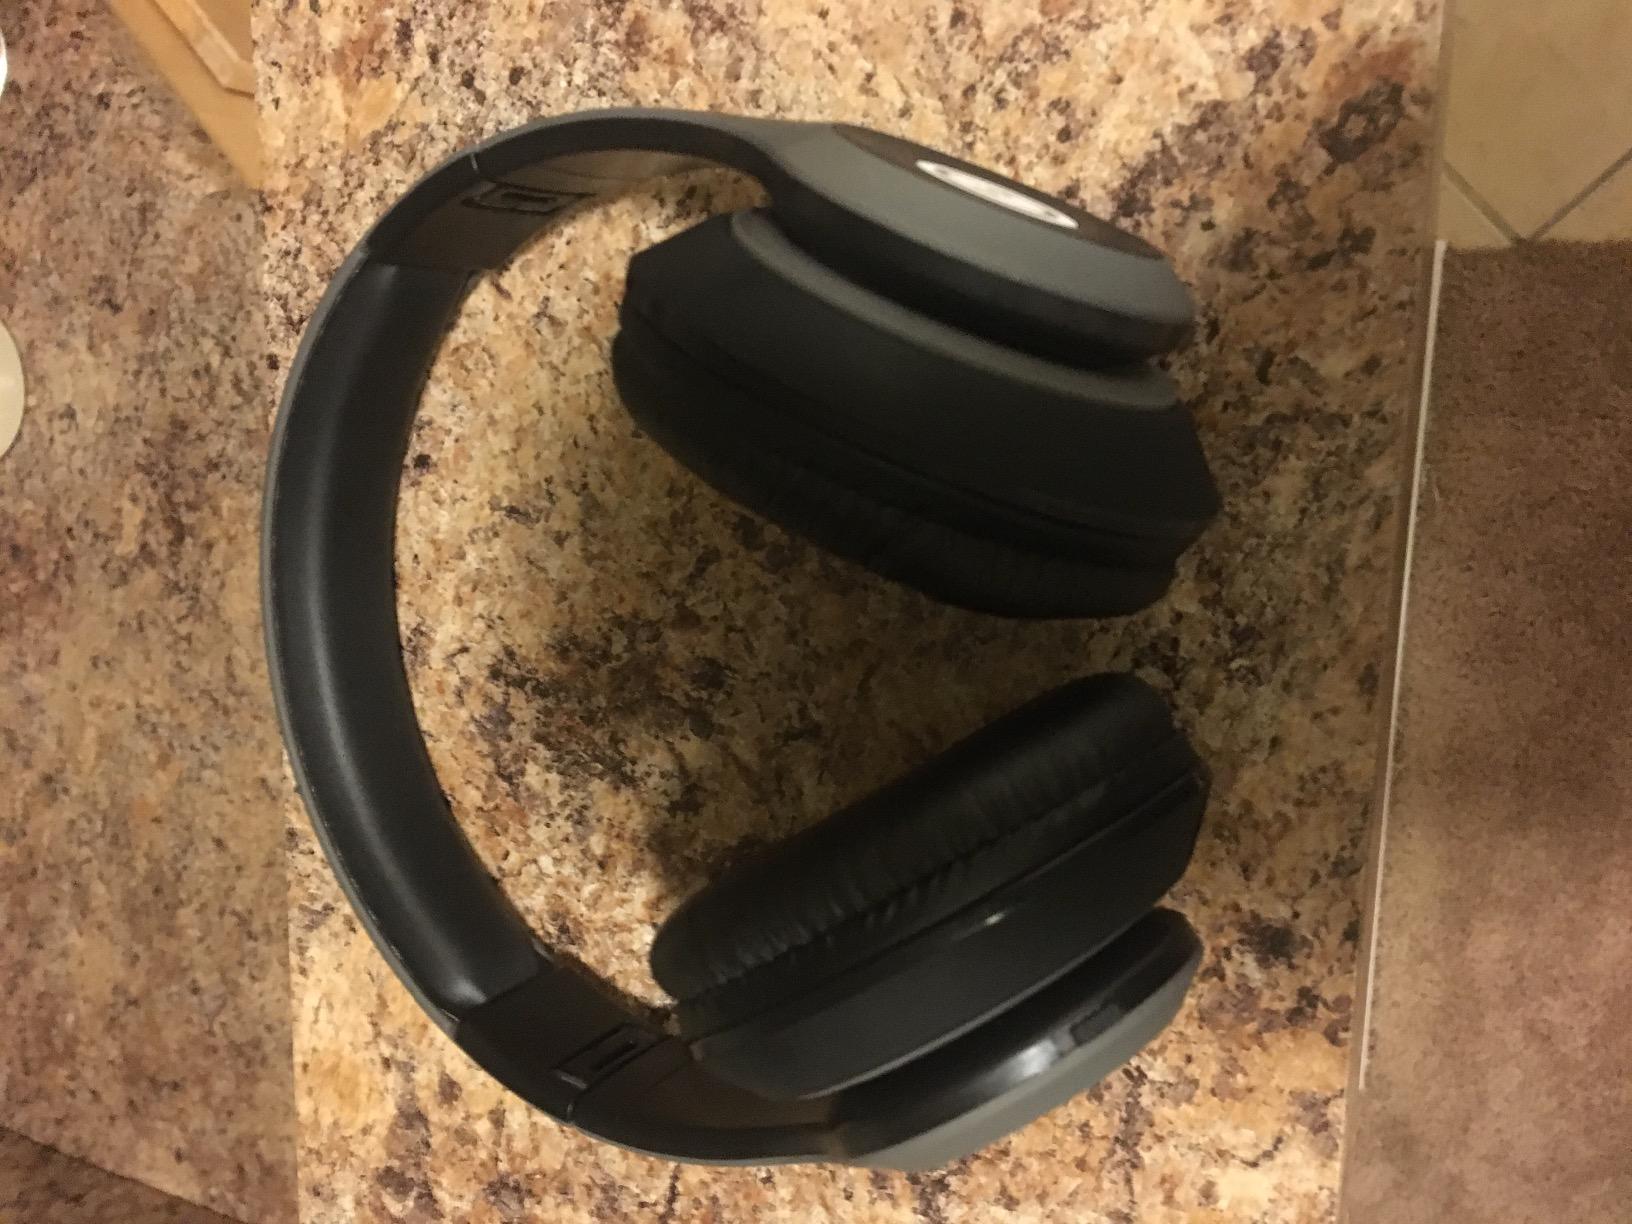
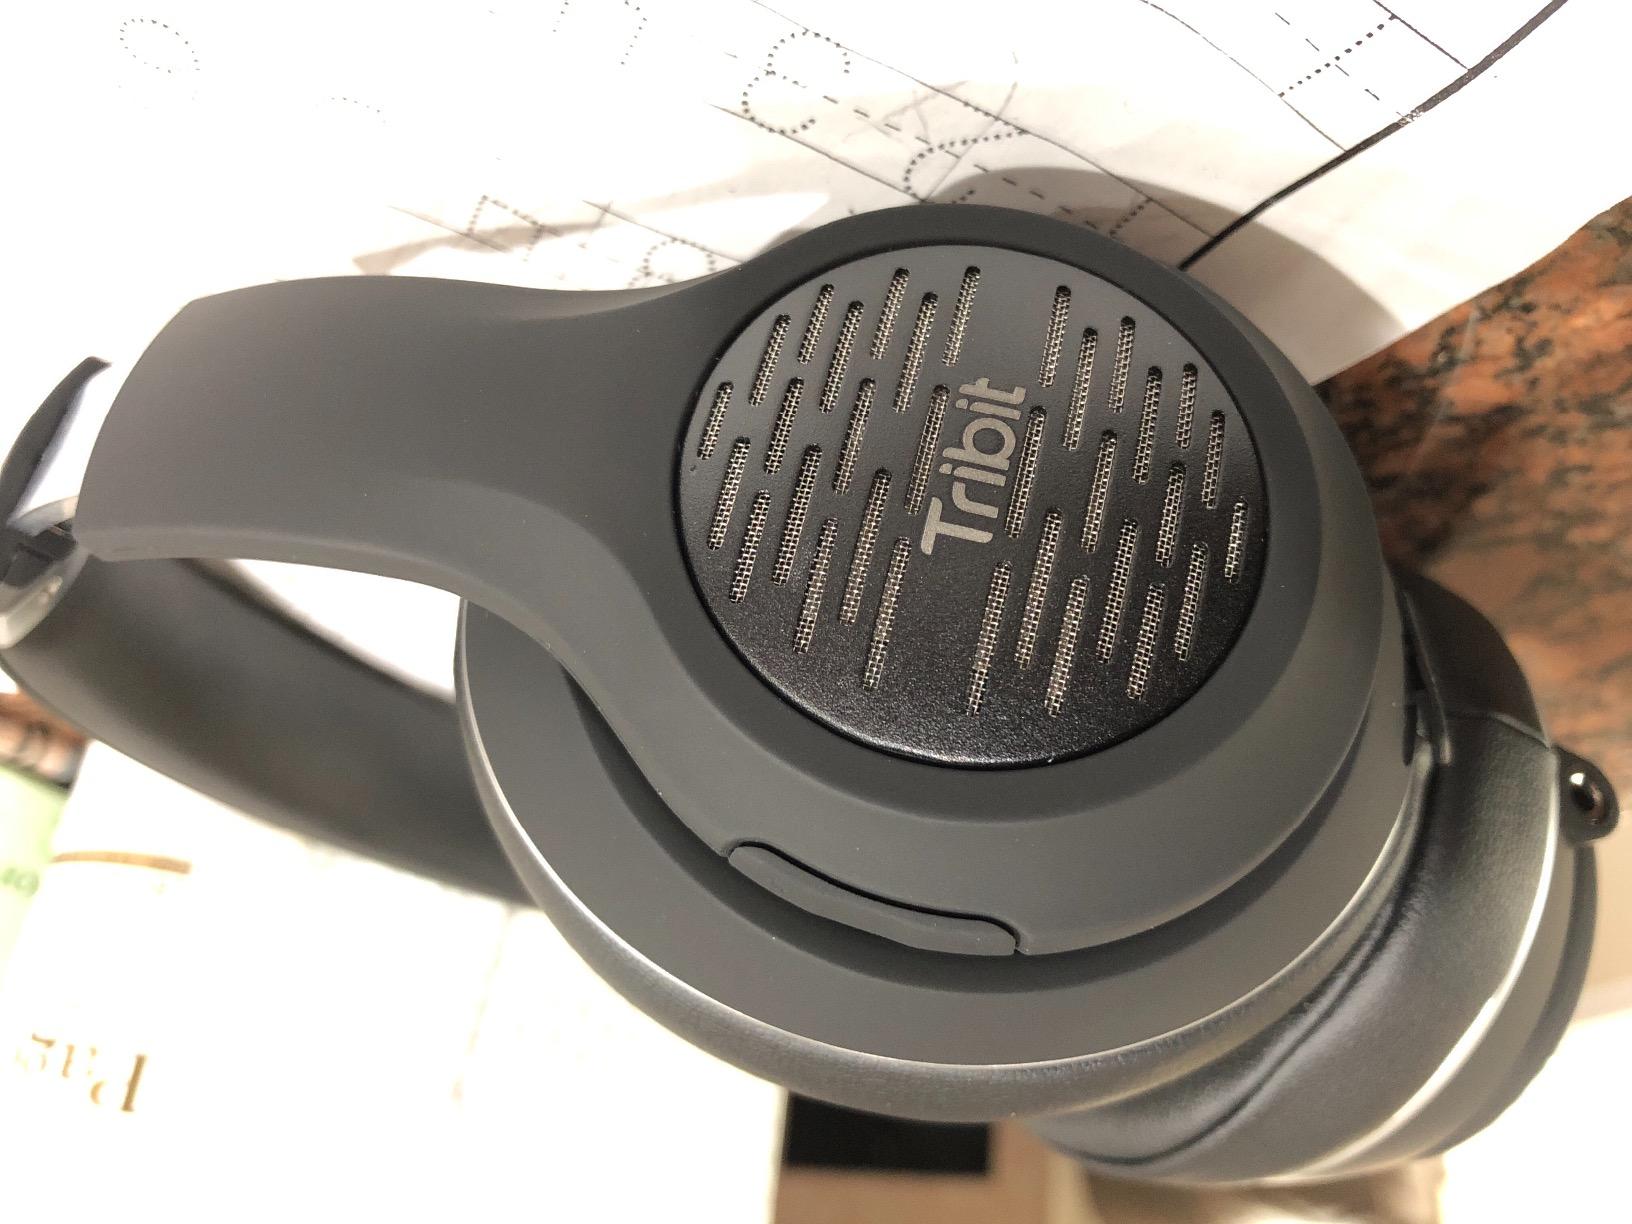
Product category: headphones
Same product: no